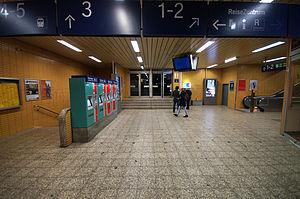
La Gare de l'ouest est une gare ferroviaire allemande des lignes Main-Weser-Bahn et Homburger Bahn. Elle est située dans l'ouest de Francfort-sur-le-Main. Elle dessert notamment l'université de Francfort, c'est également une gare de correspondance pour les visiteurs de la foire de la direction nord et les gens de la banlieues de nord.